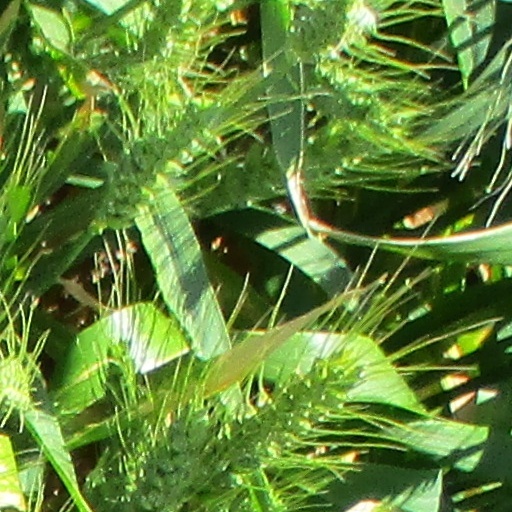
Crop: wheat